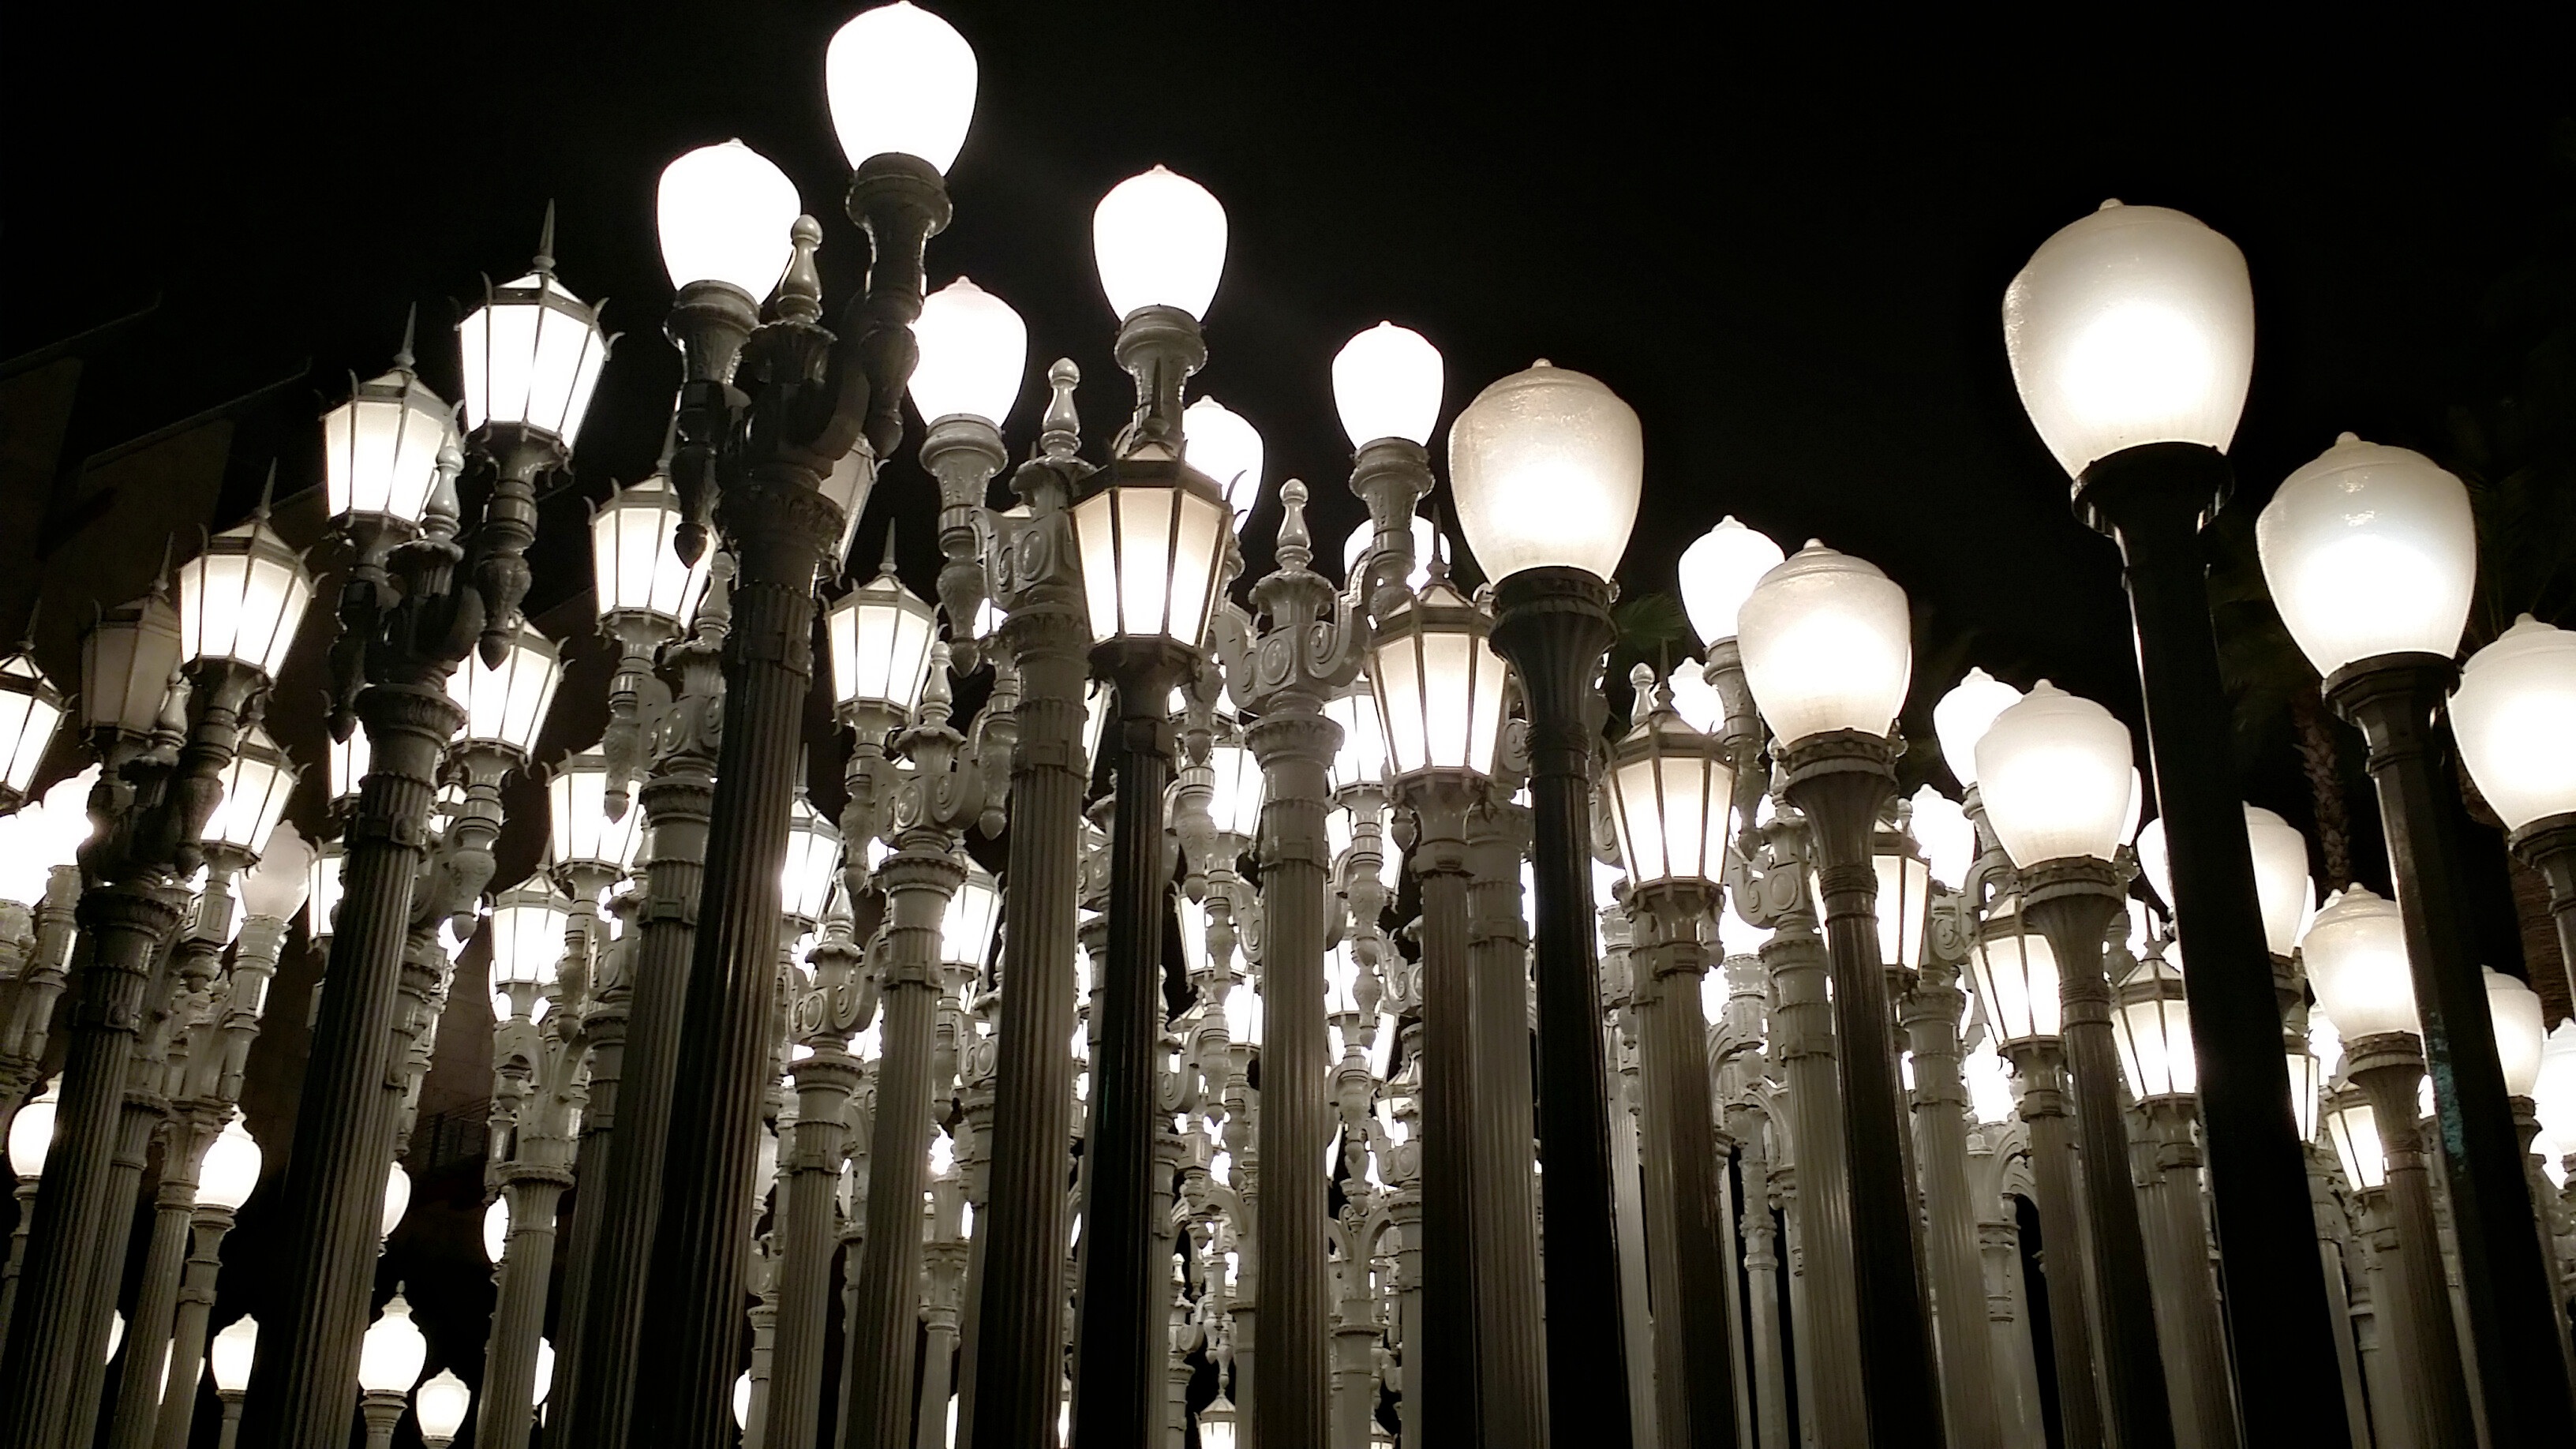
light, night, city, travel, landmark, darkness, street light, lighting, lights, light fixture, chandelier, los angeles, lacma